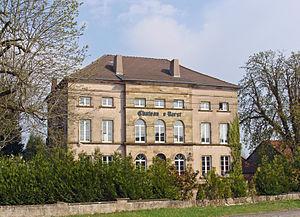
Château de Barst (Moselle)
la liste des châteaux de la Moselle recense de manière non exhaustive les châteaux, maisons fortes, mottes castales, situés dans le département français de la Moselle. Il est fait état des inscriptions et classements au titre des monuments historiques.
Barst est une commune française située dans le département de la Moselle et le bassin de vie de la Moselle-est en région Grand Est.